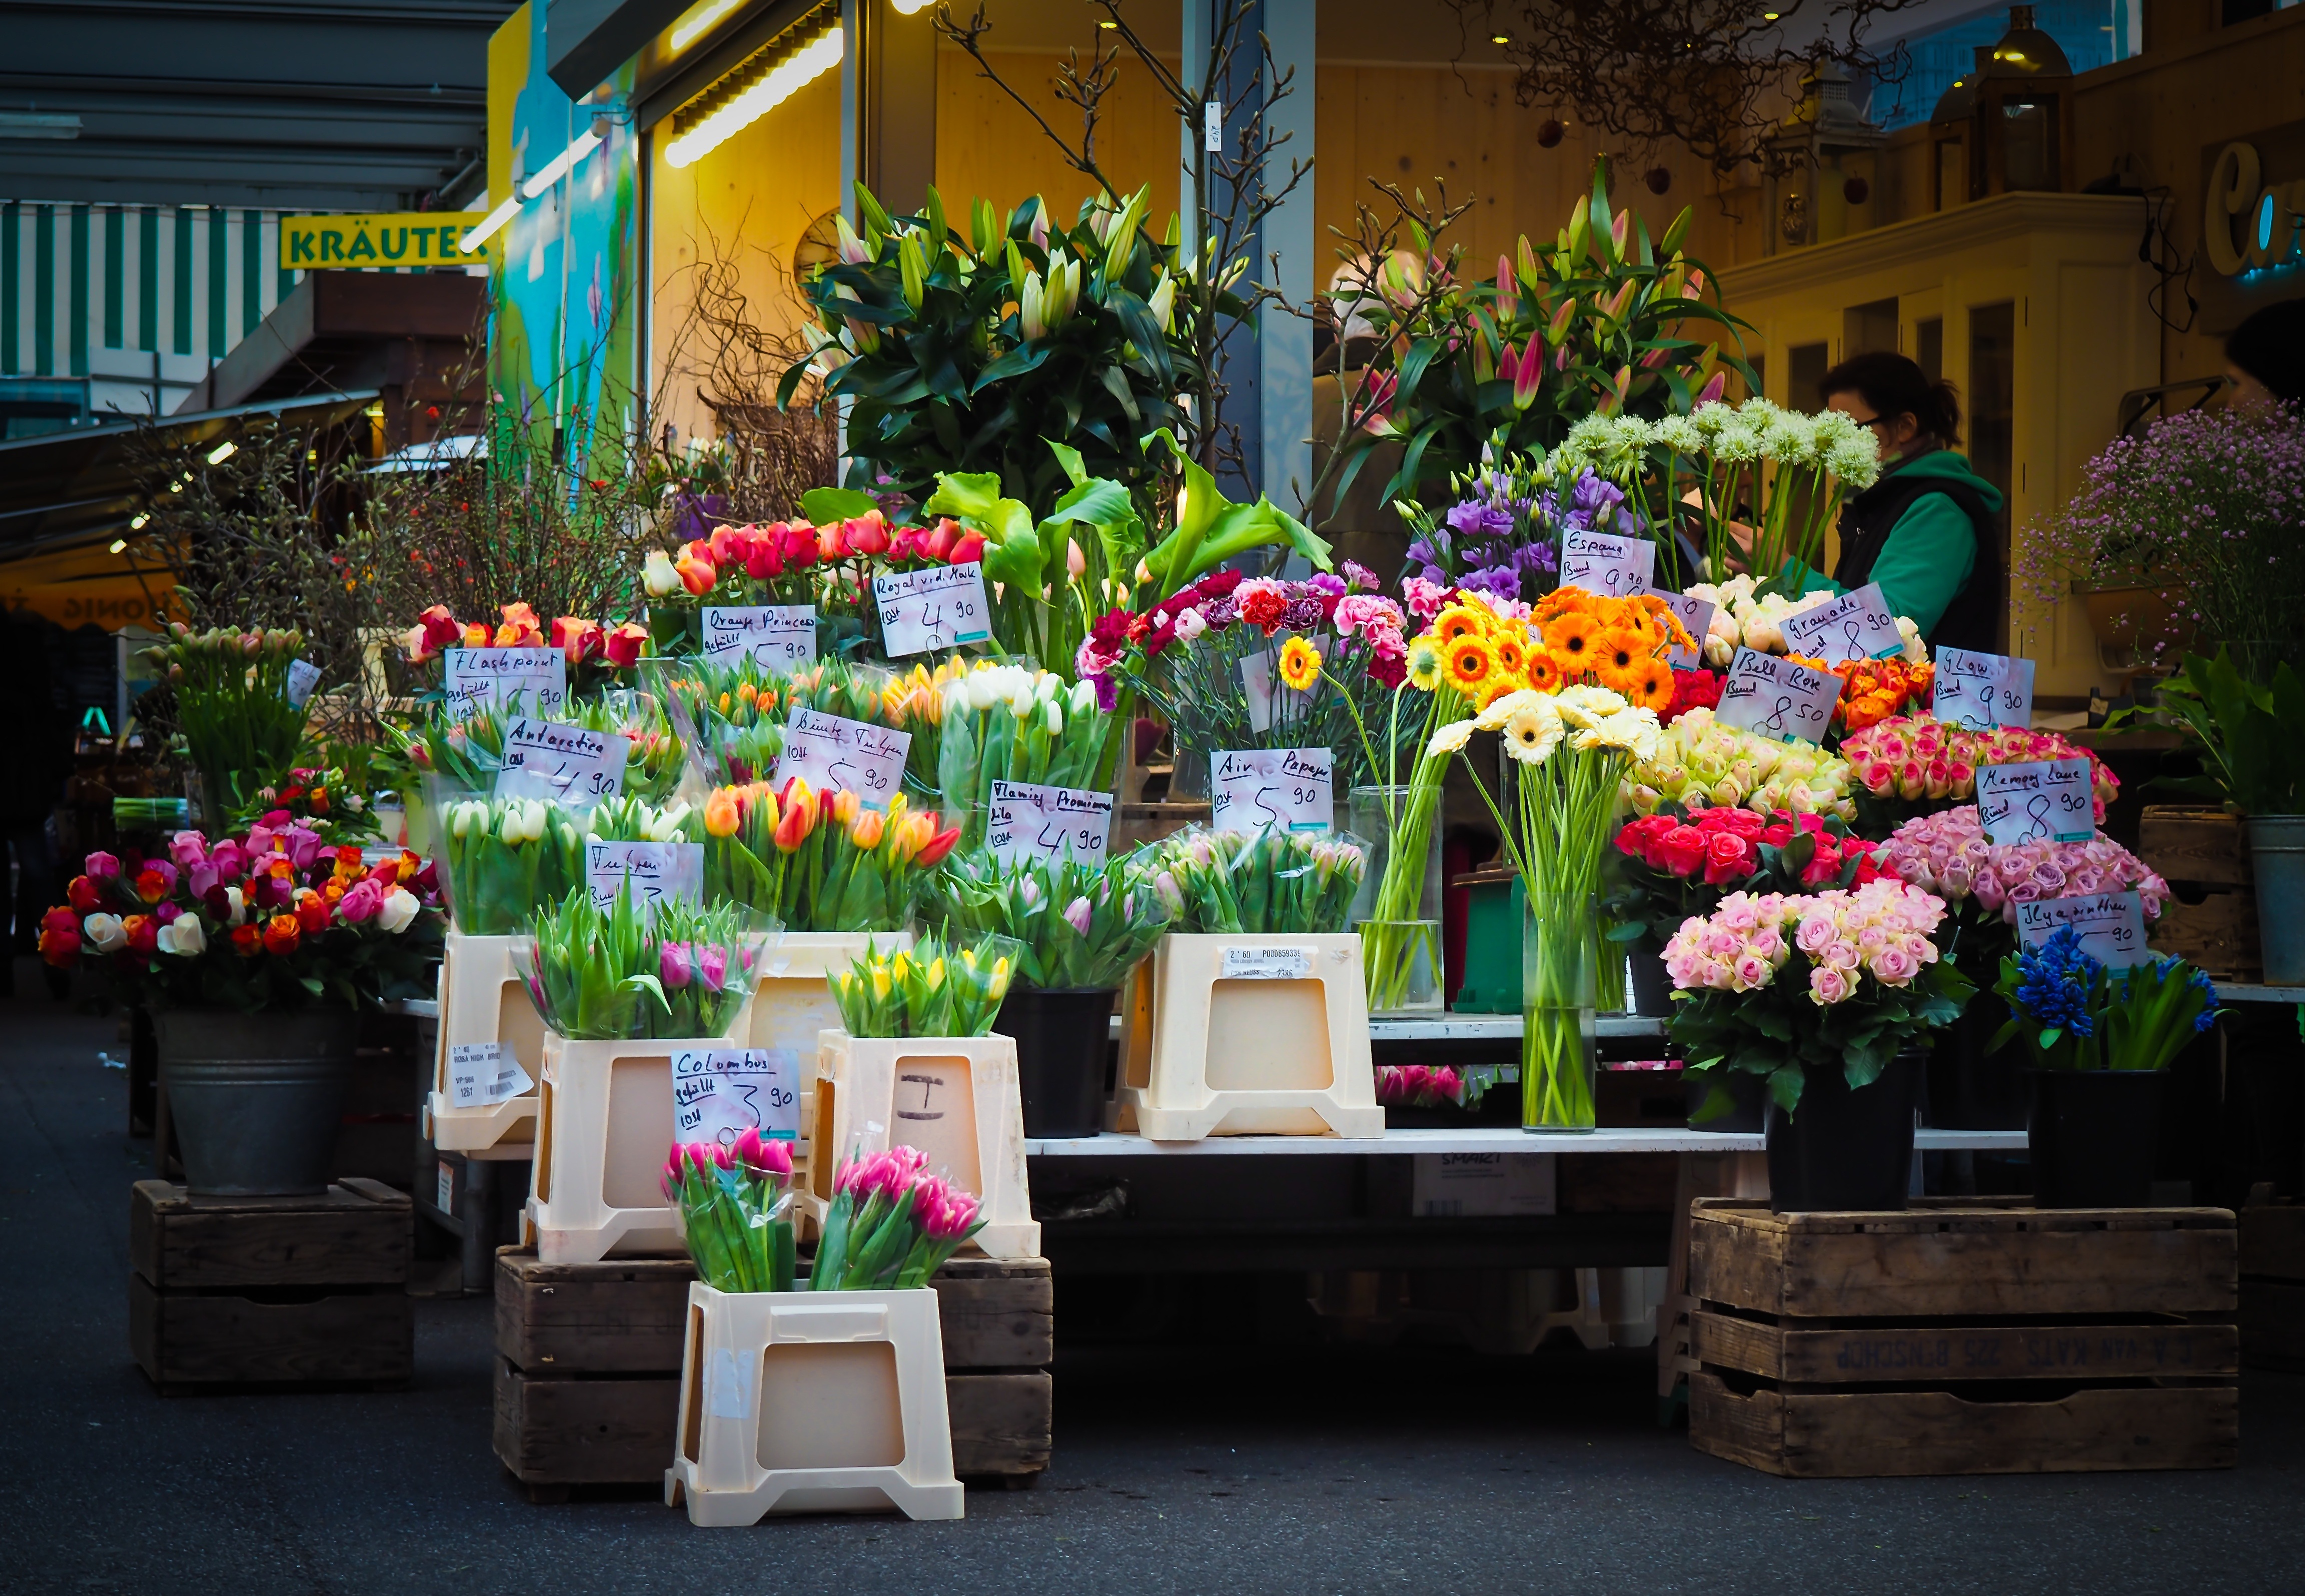
plant, flower, market, colorful, flowers, market stall, sale, floristry, retail, farmers local market, dusseldorf, cut flowers, floral design, flowers was, flower trade, flowers for sale, flower arranging